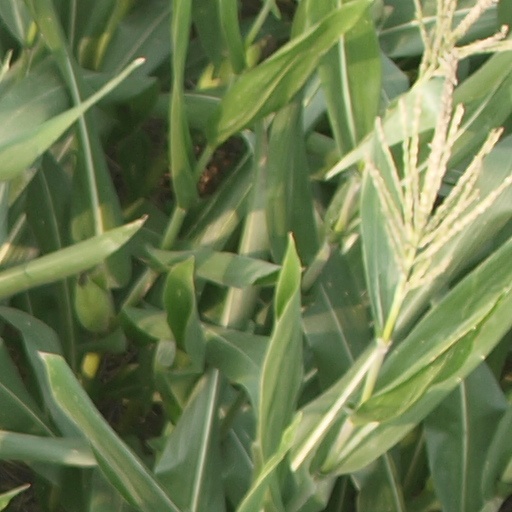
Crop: maize; corn